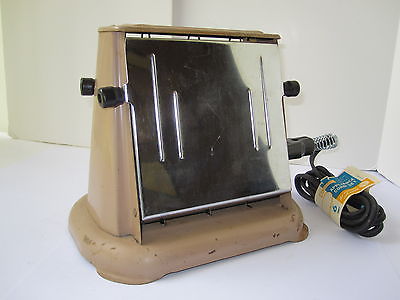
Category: toaster